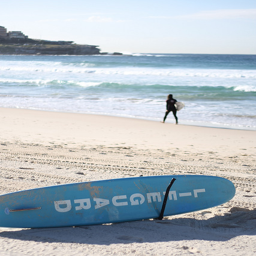
A surfer stands at the shore looking at the waves with surf board in stow on the beach.
A person standing on a beach next to the ocean.
A surfboard is lying on the sandy beach next to the waves.
There is a lifeguards surfboard lying on the beach, a surf boarder is walking on the coast line.
A person walking on the beach with a surfboard